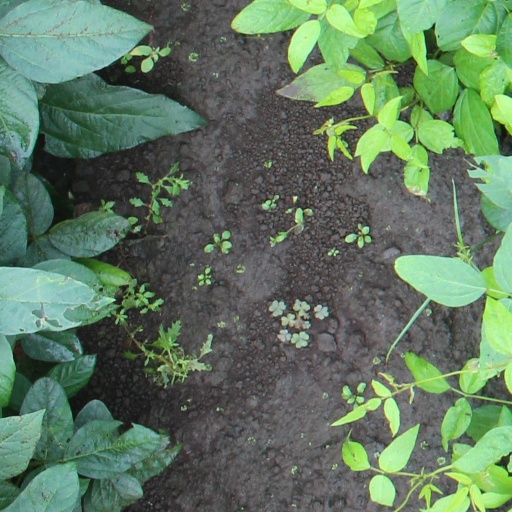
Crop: soybean